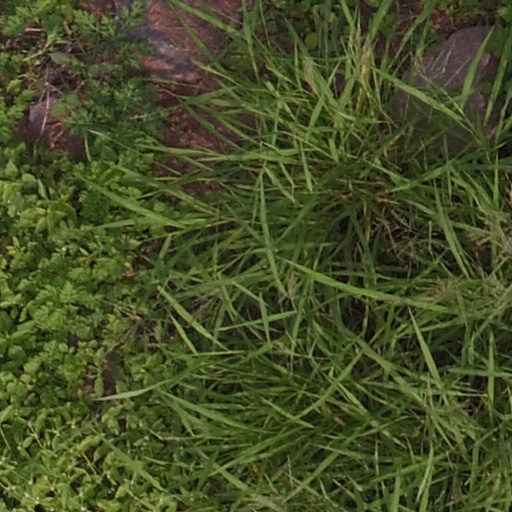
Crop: maize; corn